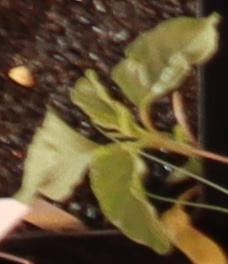
Label: Palmer Amaranth